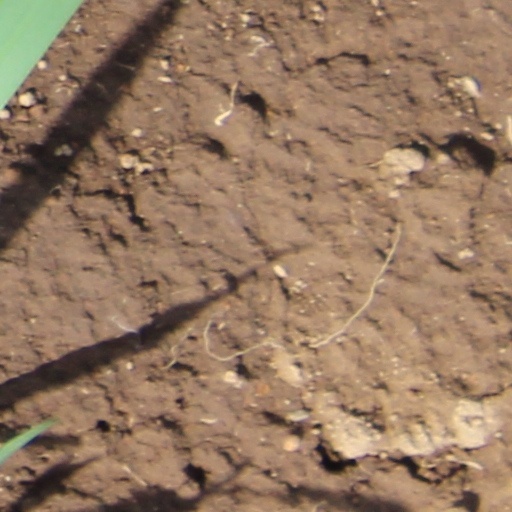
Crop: wheat